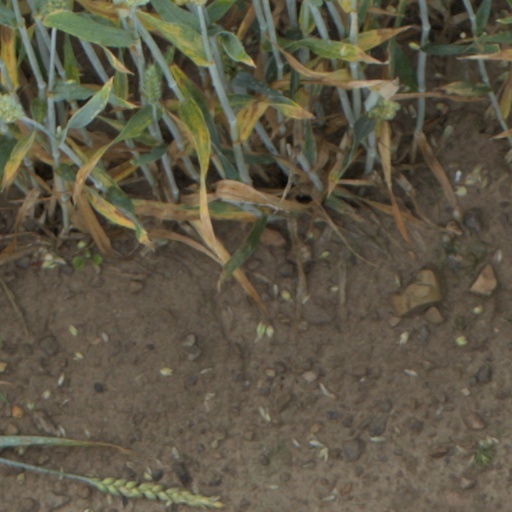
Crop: wheat